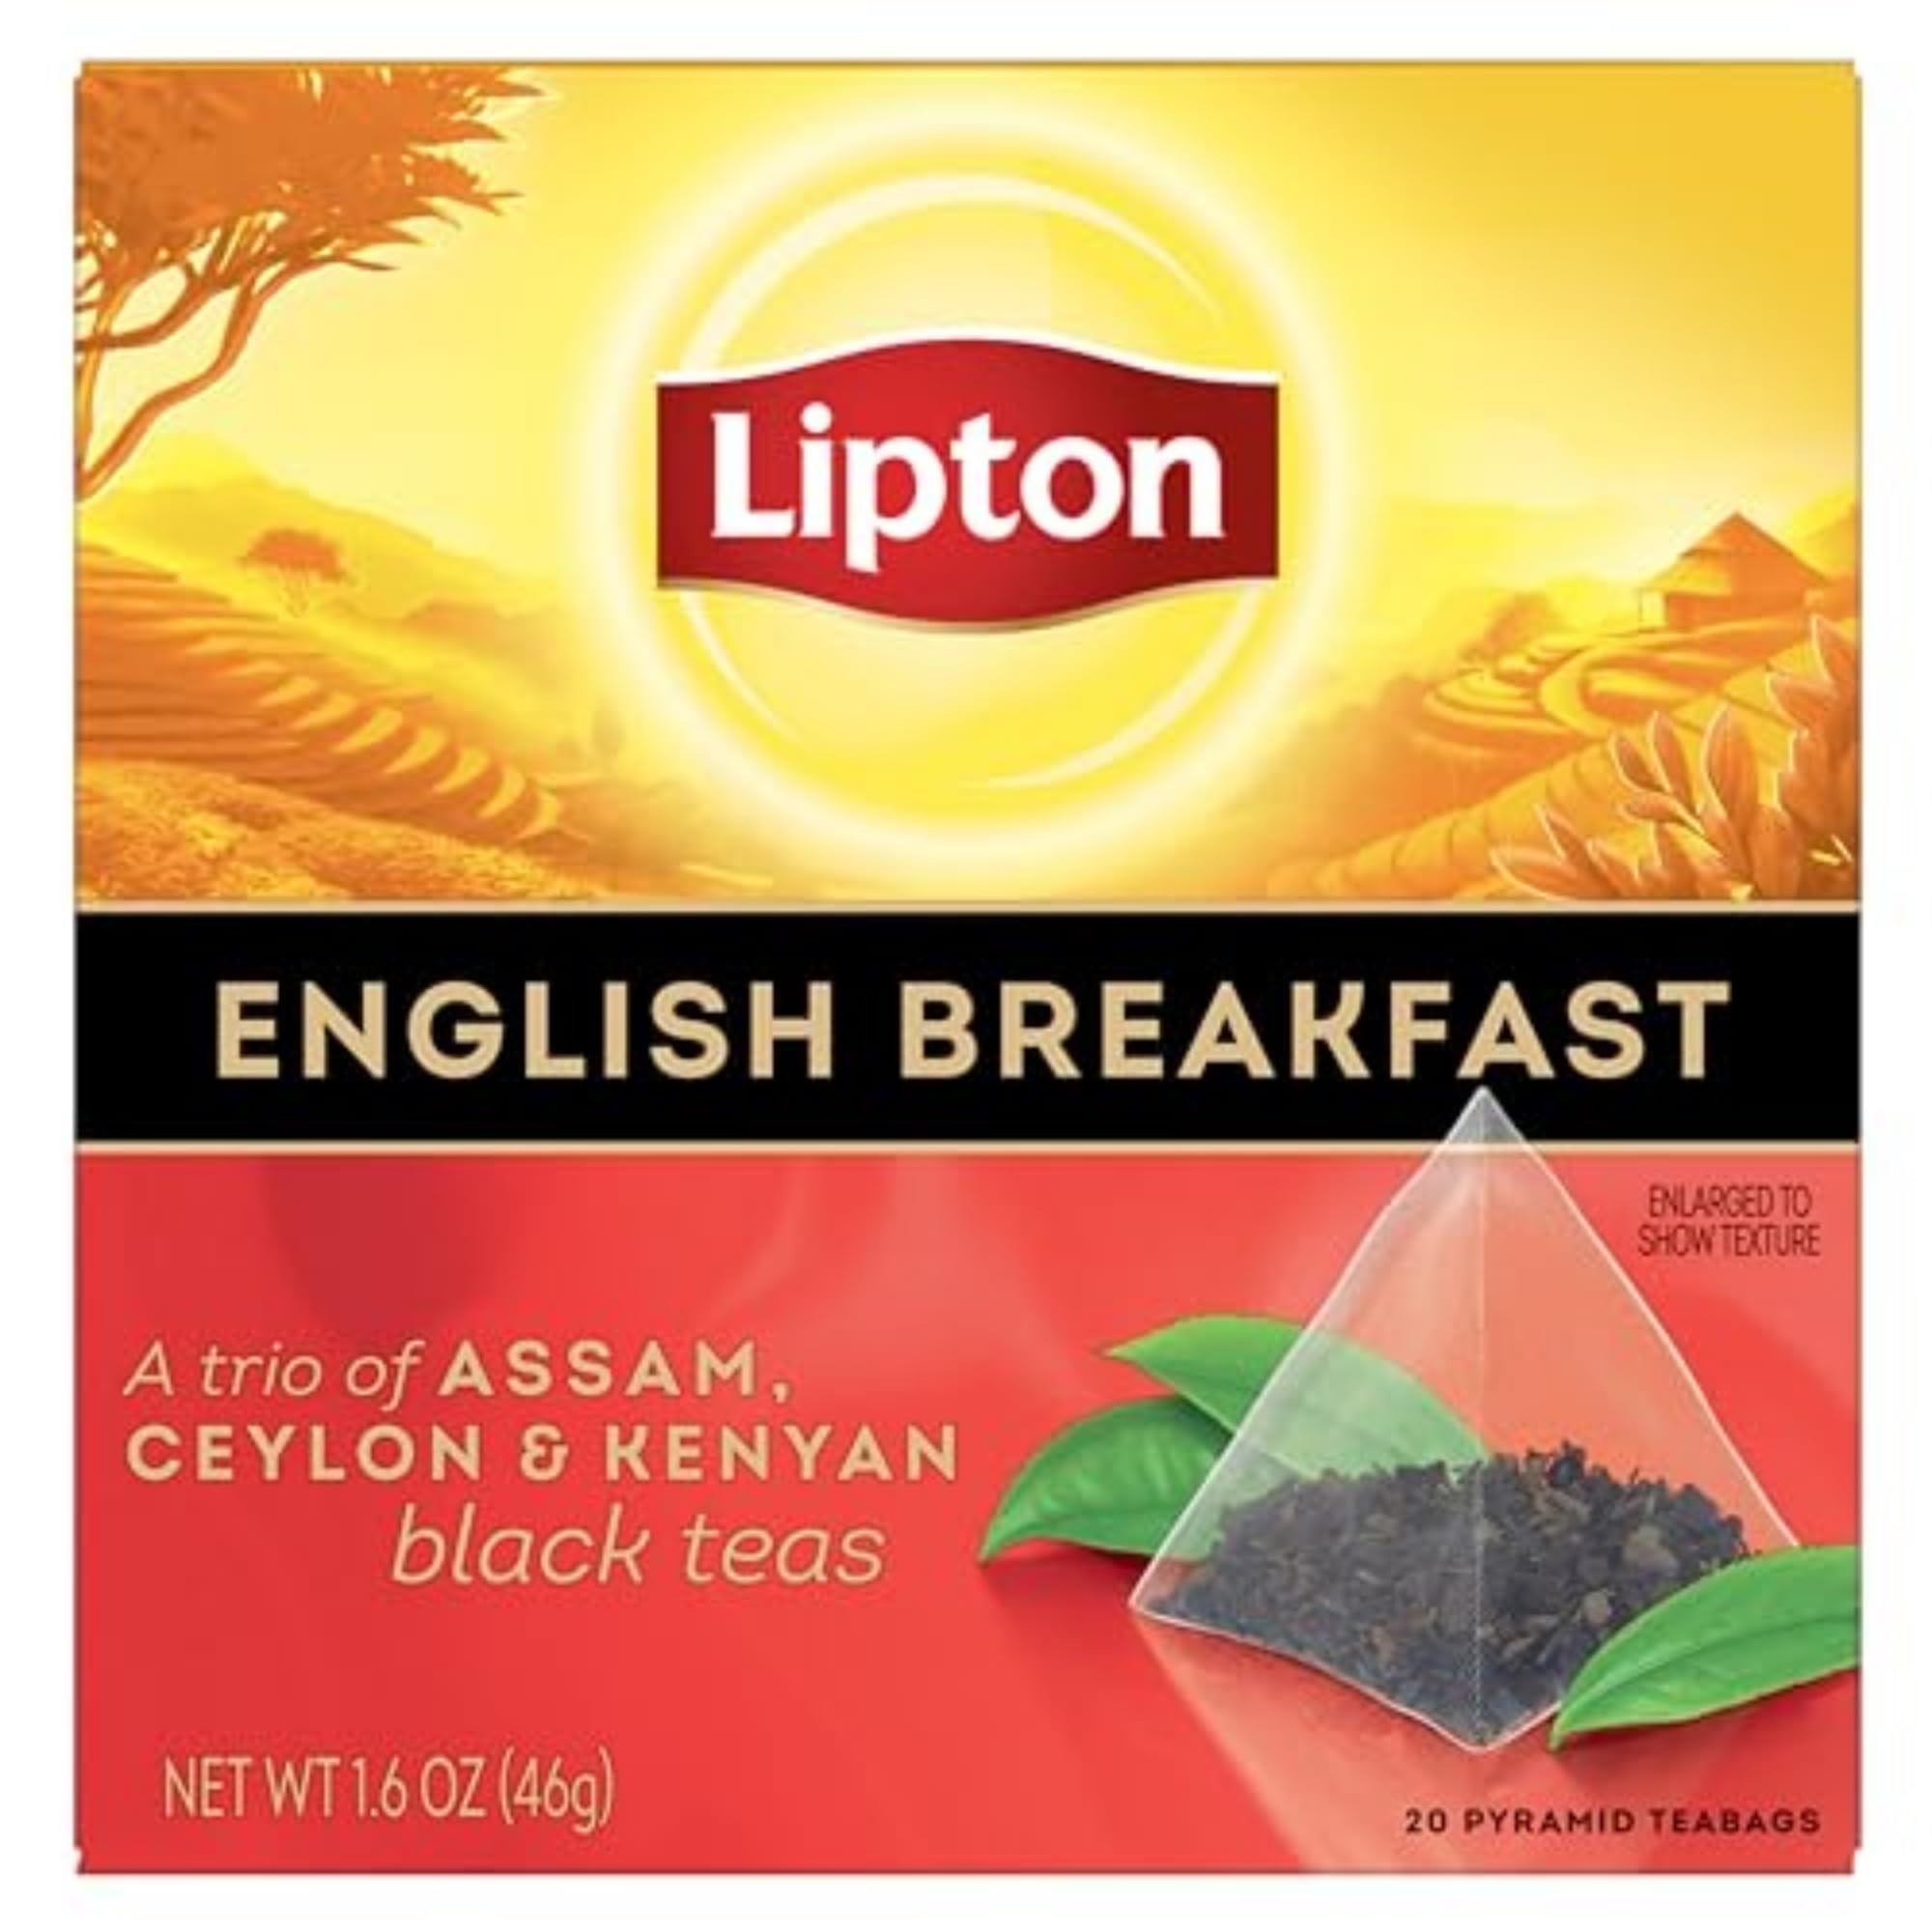
Item Name: Lipton Black Tea English Breakfast, Pyramid Tea Bags, Flavored Teabags for a Refreshing Cup of Tea, 20 Total Tea Bags
Bullet Point 1: LIPTON BLACK TEA ENGLISH BREAKFAST: Tea bags made with a blend of flavorful black teas, including refreshing Assam, aromatic Ceylon and intense Kenyan teas
Bullet Point 2: PERFECT FLAVOR RELEASE: Each pyramid teabag perfectly infuses and releases aromas and flavors to delight the senses
Bullet Point 3: SUPPORTING PEOPLE AND PLANET: Lipton Black Tea English Breakfast is made from teas which are Rainforest Alliance Certified, and our teabags are plant-based
Bullet Point 4: EASY TO MAKE: Just add freshly boiled water over one tea bag and infuse for 3 to 4 minutes to enjoy the perfect cup of tea
Bullet Point 5: A JOURNEY OF DISCOVERY: Discover the best tasting black tea blend sourced from renowned origins around the world and blended with tantalizing flavors, and ingredients, for uplifting sensorial journey
Value: 20.0
Unit: Count

Price: 6.745